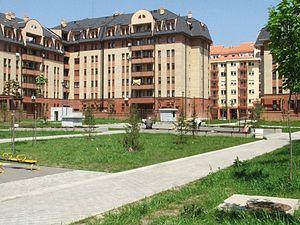
Bežanijska kosa est un quartier de Belgrade, la capitale de la Serbie. Il est situé dans la municipalité urbaine de Novi Beograd. En 2002, il comptait 19 036 habitants.